Maret Grothues

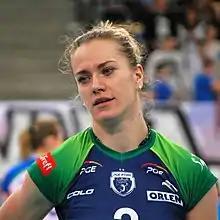
Grothues in 2016

Maret Balkestein-Grothues (born 16 September 1988) is a Dutch volleyball player who plays as an outside hitter. She is a member of the Netherlands women's national volleyball team, and is the current team captain. On 6 May 2021 she signed for the Greek powerhouse Panathinaikos.